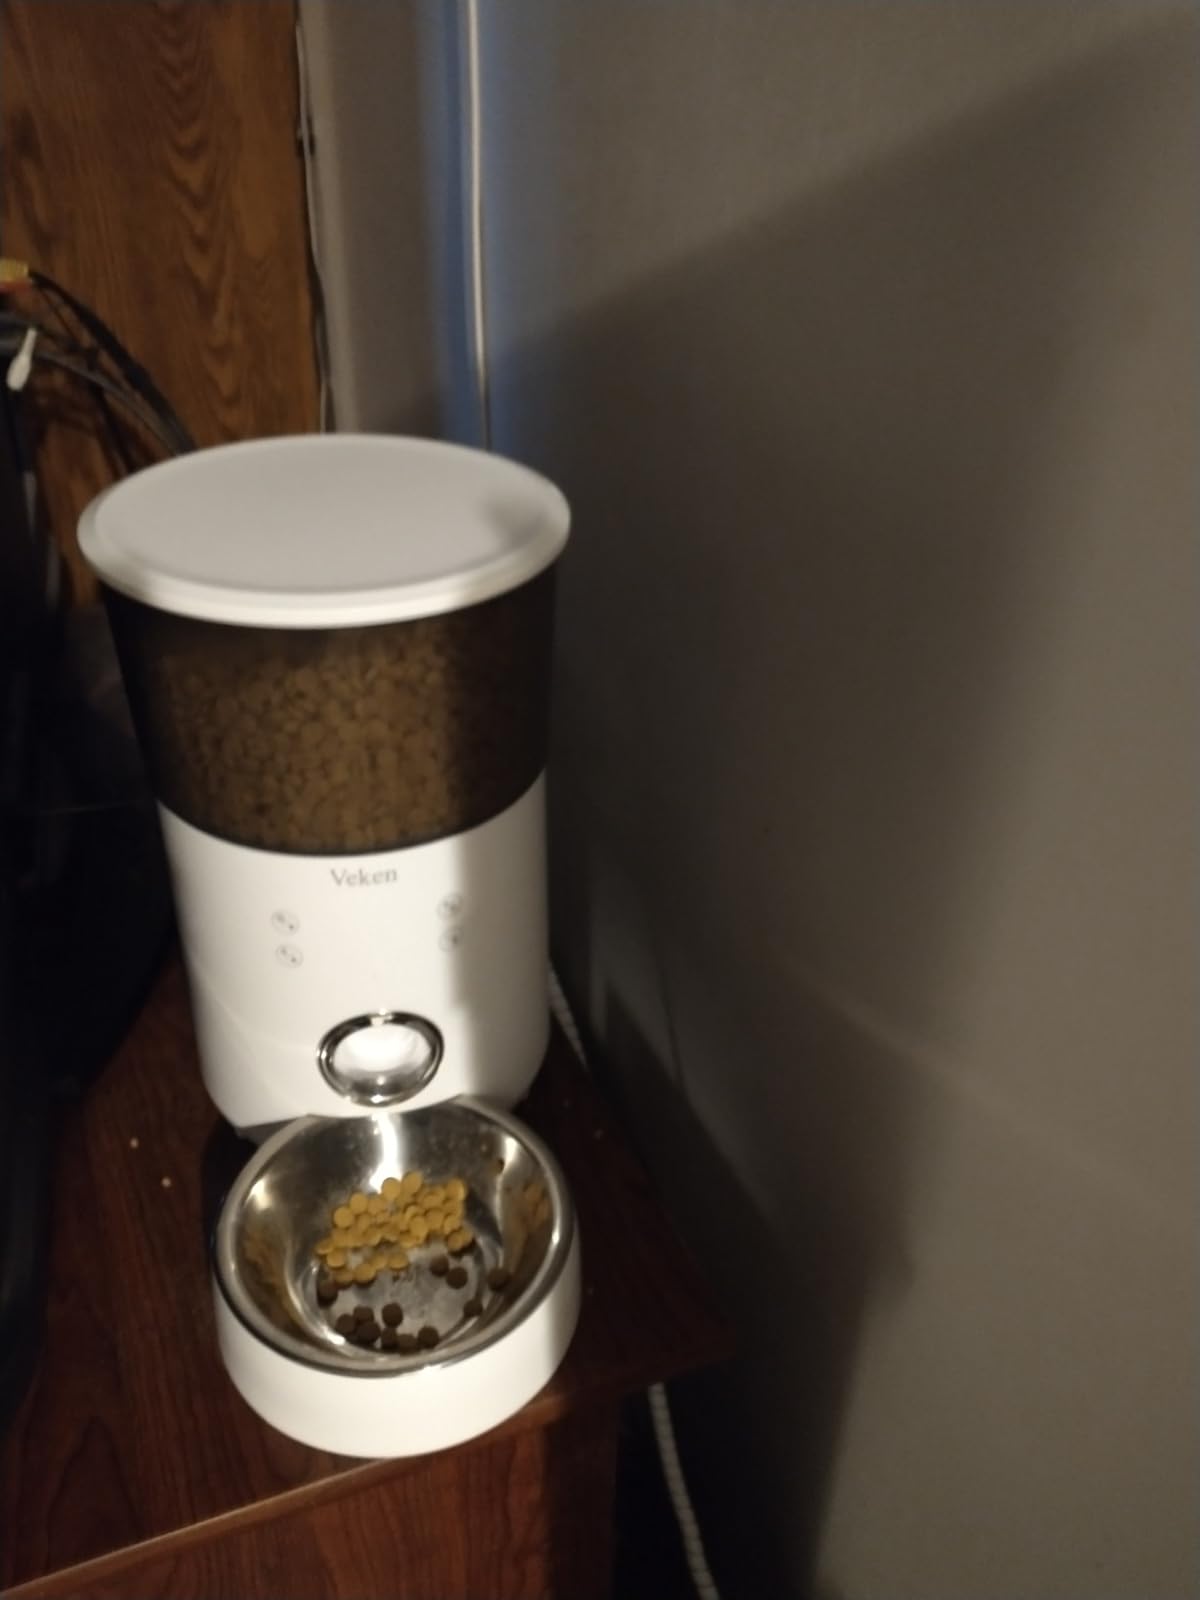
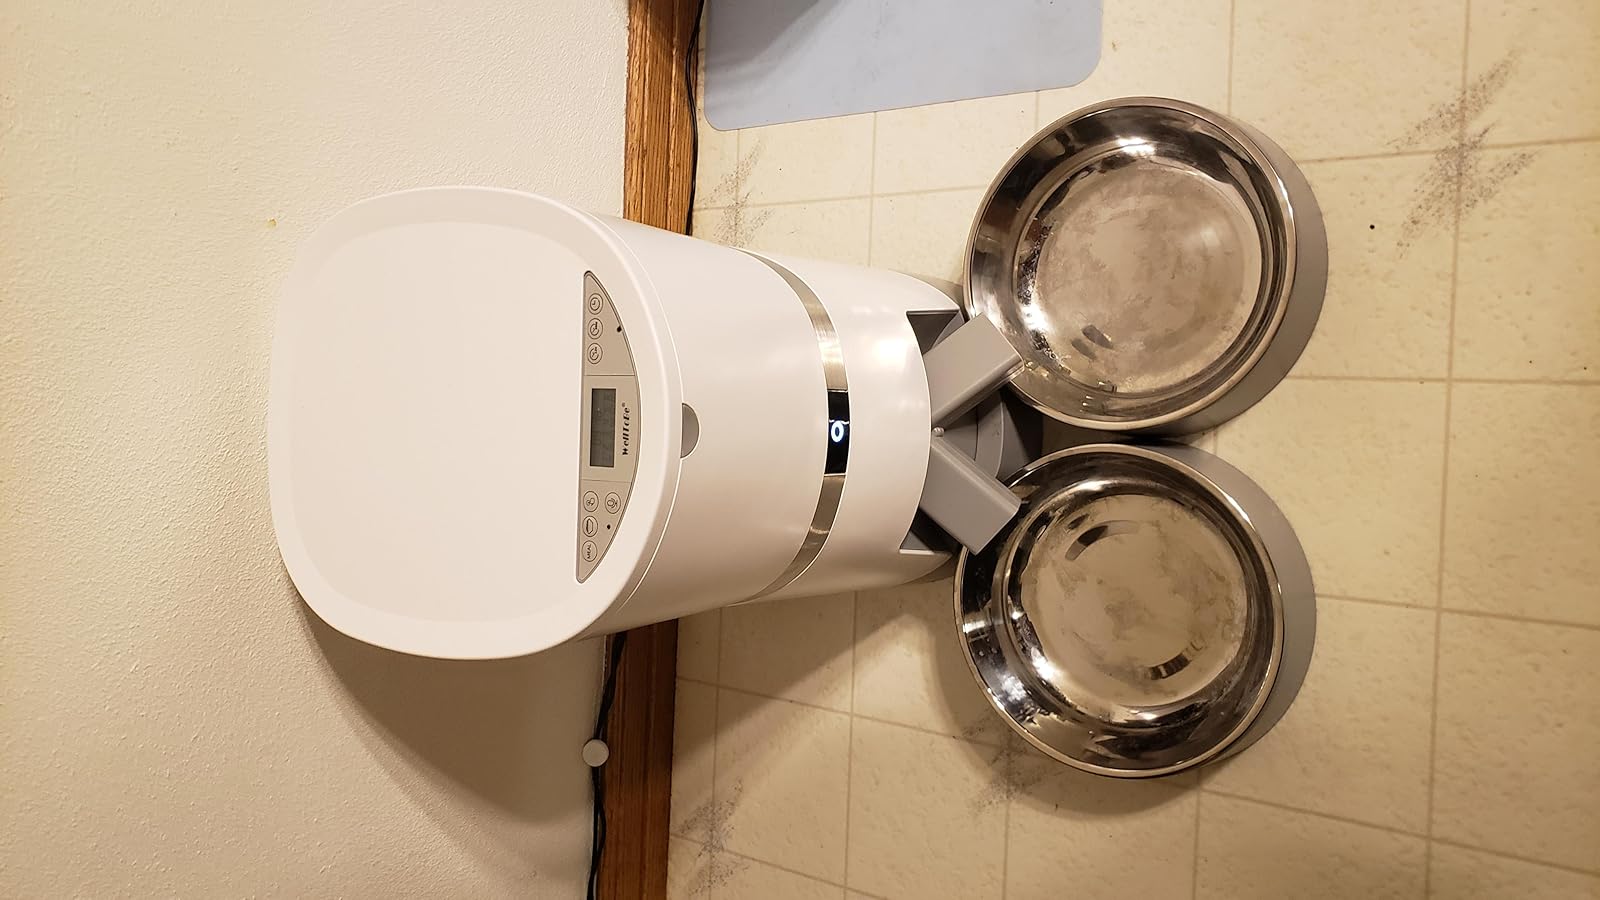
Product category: items_feeder
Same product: no